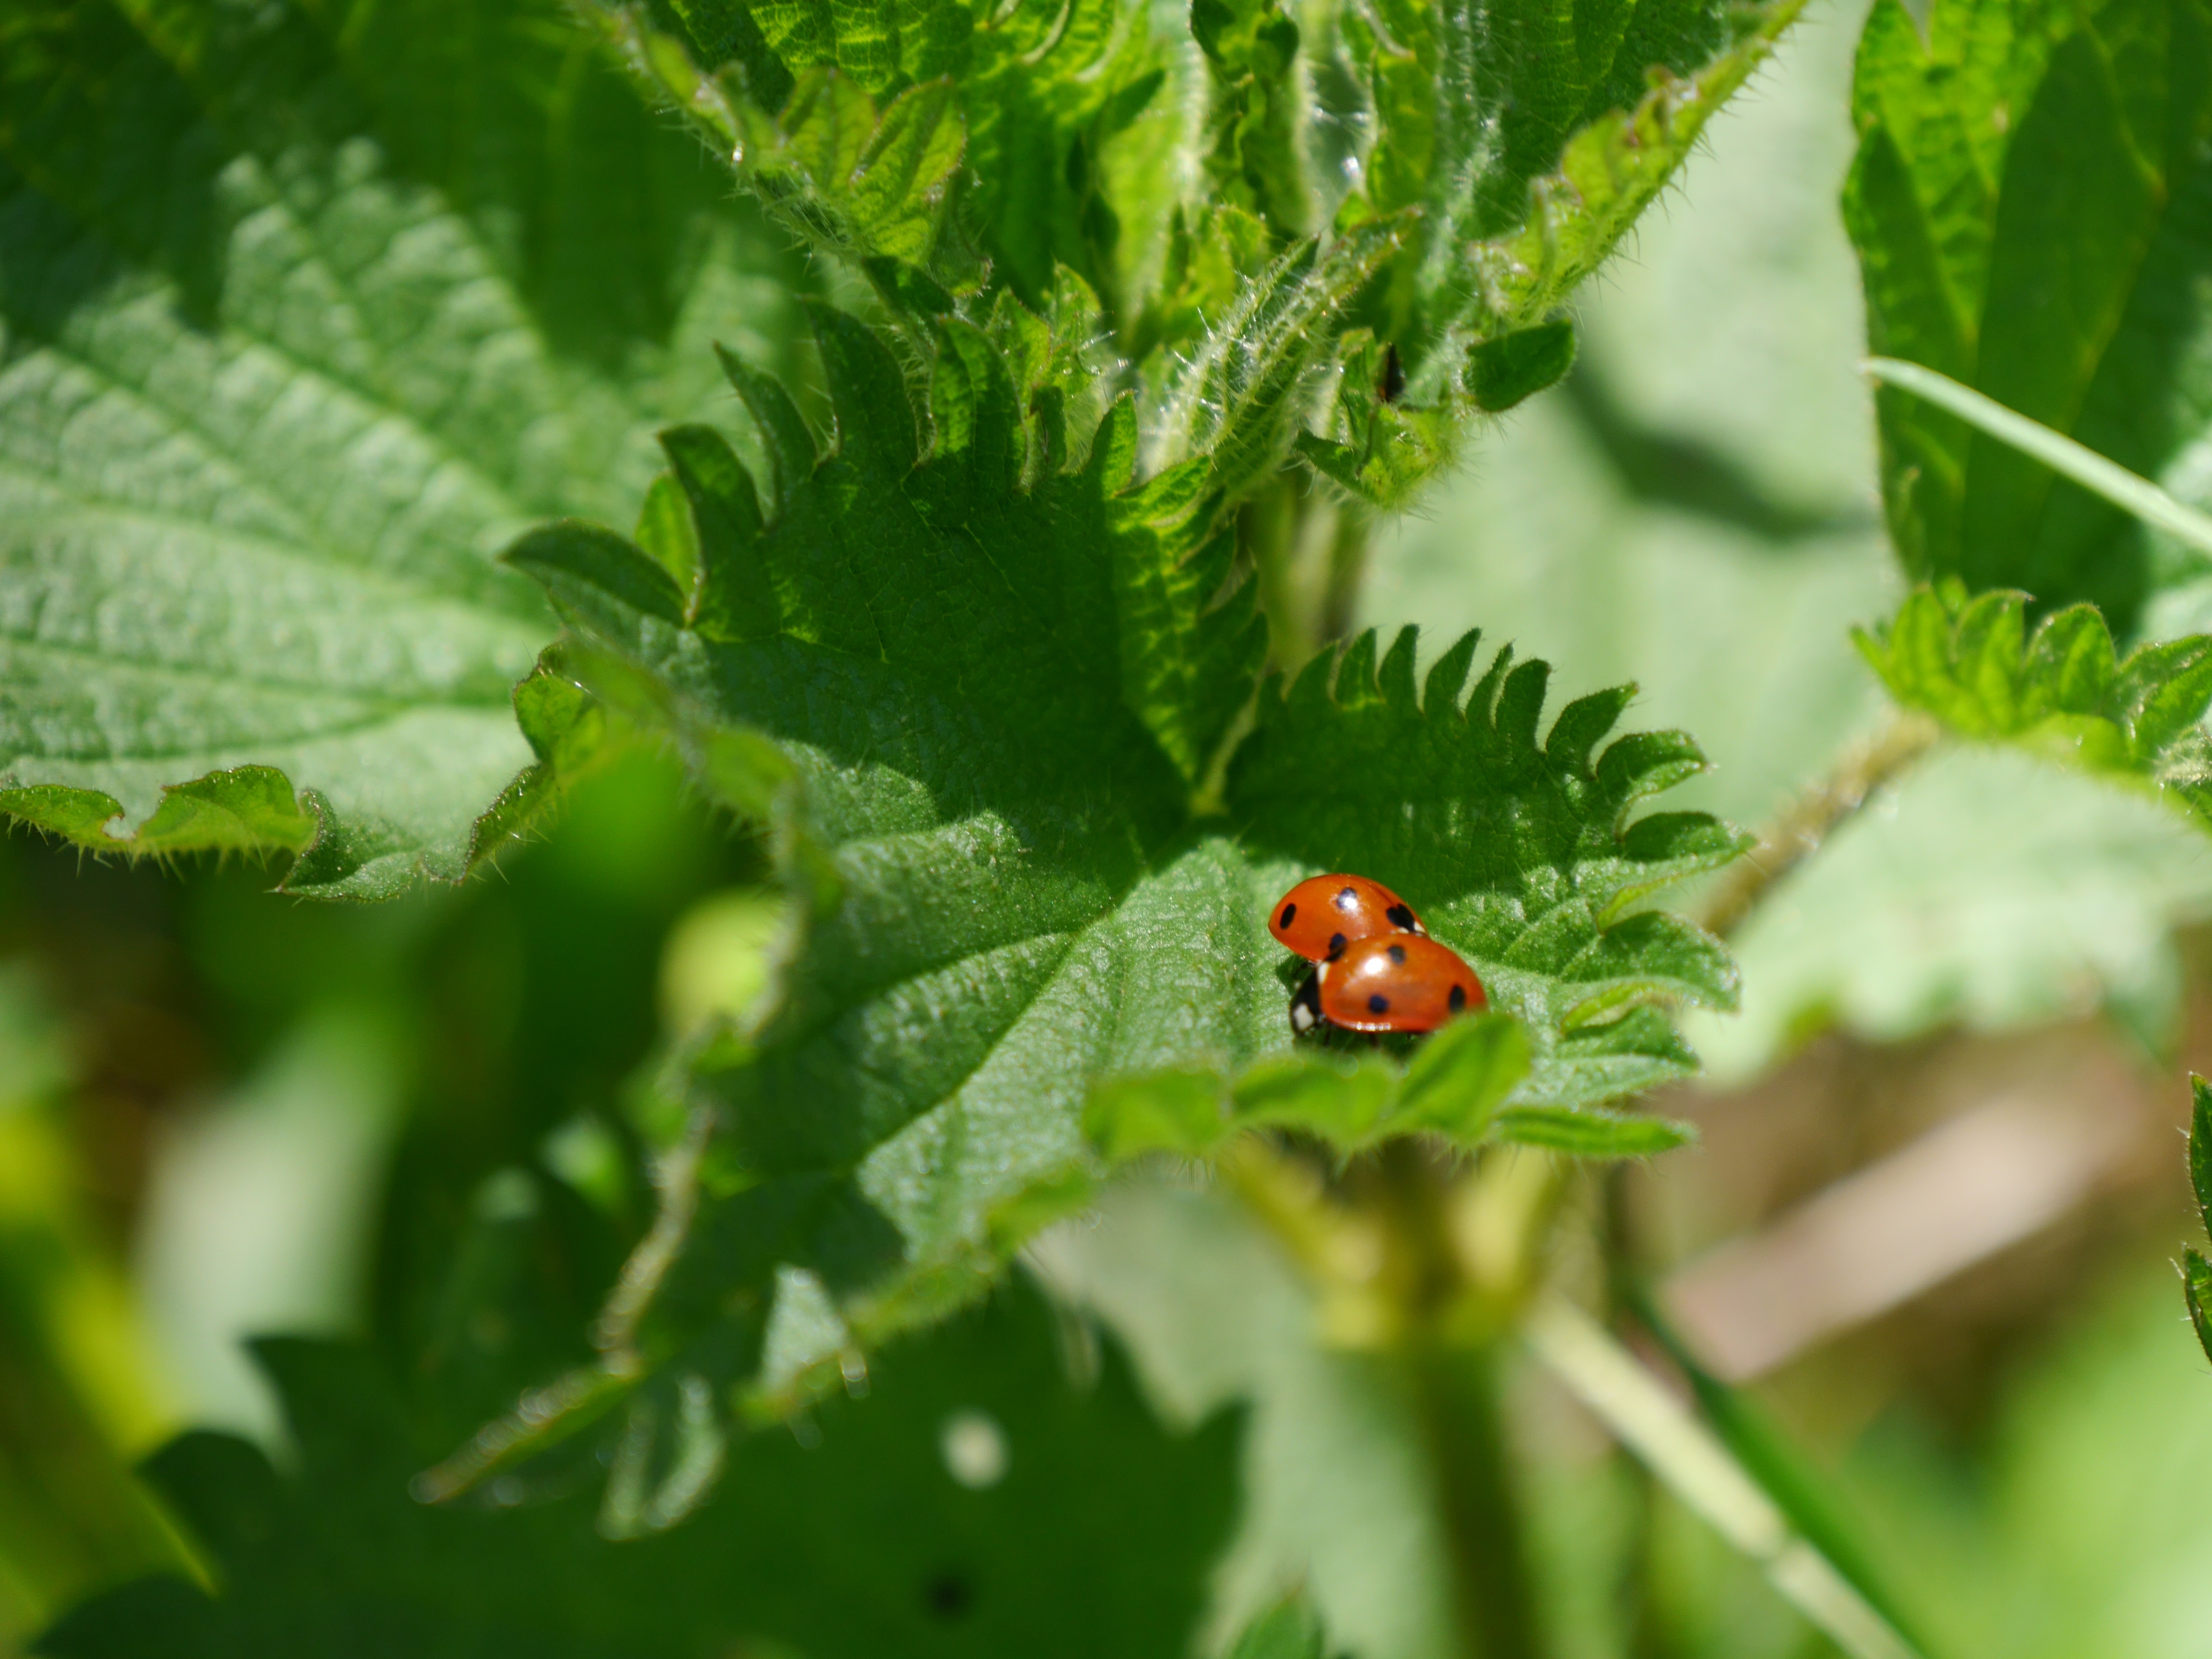
nature, plant, leaf, flower, green, produce, insect, ladybug, botany, garden, flora, fauna, invertebrate, macro photography, urticaceae, stinging nettle, stinging nettles